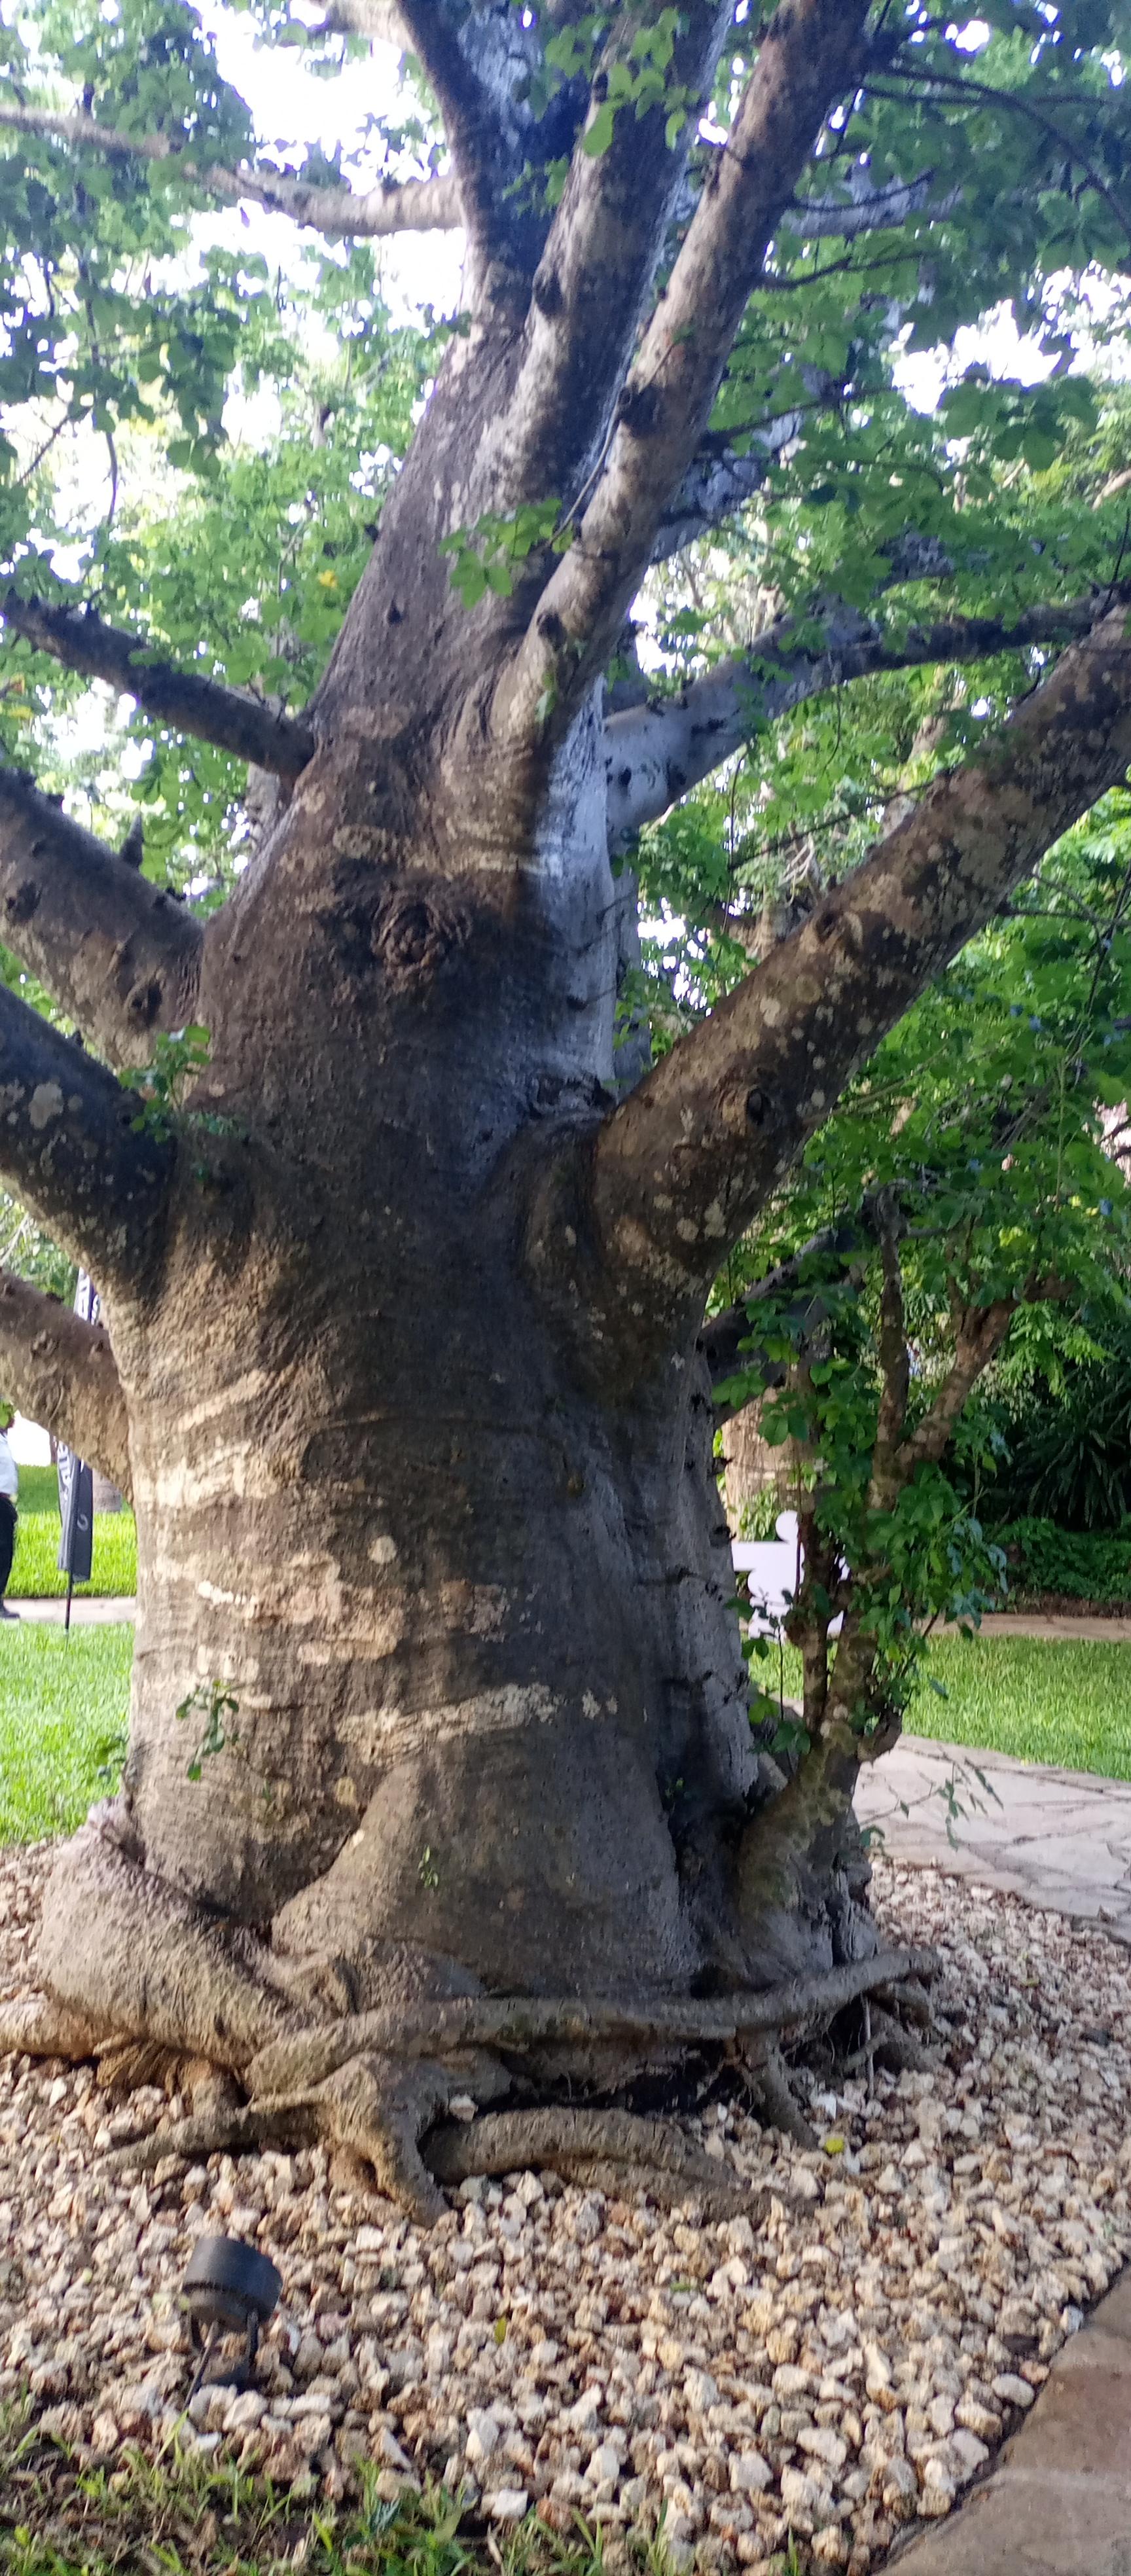
Mti huu ni mpana na mrefu sana umemea kwenye mawe madogo madogo na kando yake kuna kinjia ya kutembelea nyuma yake kuna nyasi na miti kidogo zilizo na majani ya kijani kibichi.